Sarah Menezes

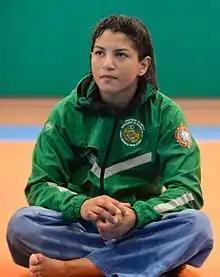
Menezes at the 2015 Military World Games

Sarah Gabrielle Cabral de Menezes (born 26 March 1990) is a judoka from Brazil. In 2012, she became the first Brazilian woman to win an Olympic gold medal in judo, after defeating the reigning Olympic champion Alina Dumitru. She also competed at the 2008 and 2016 Summer Olympics.